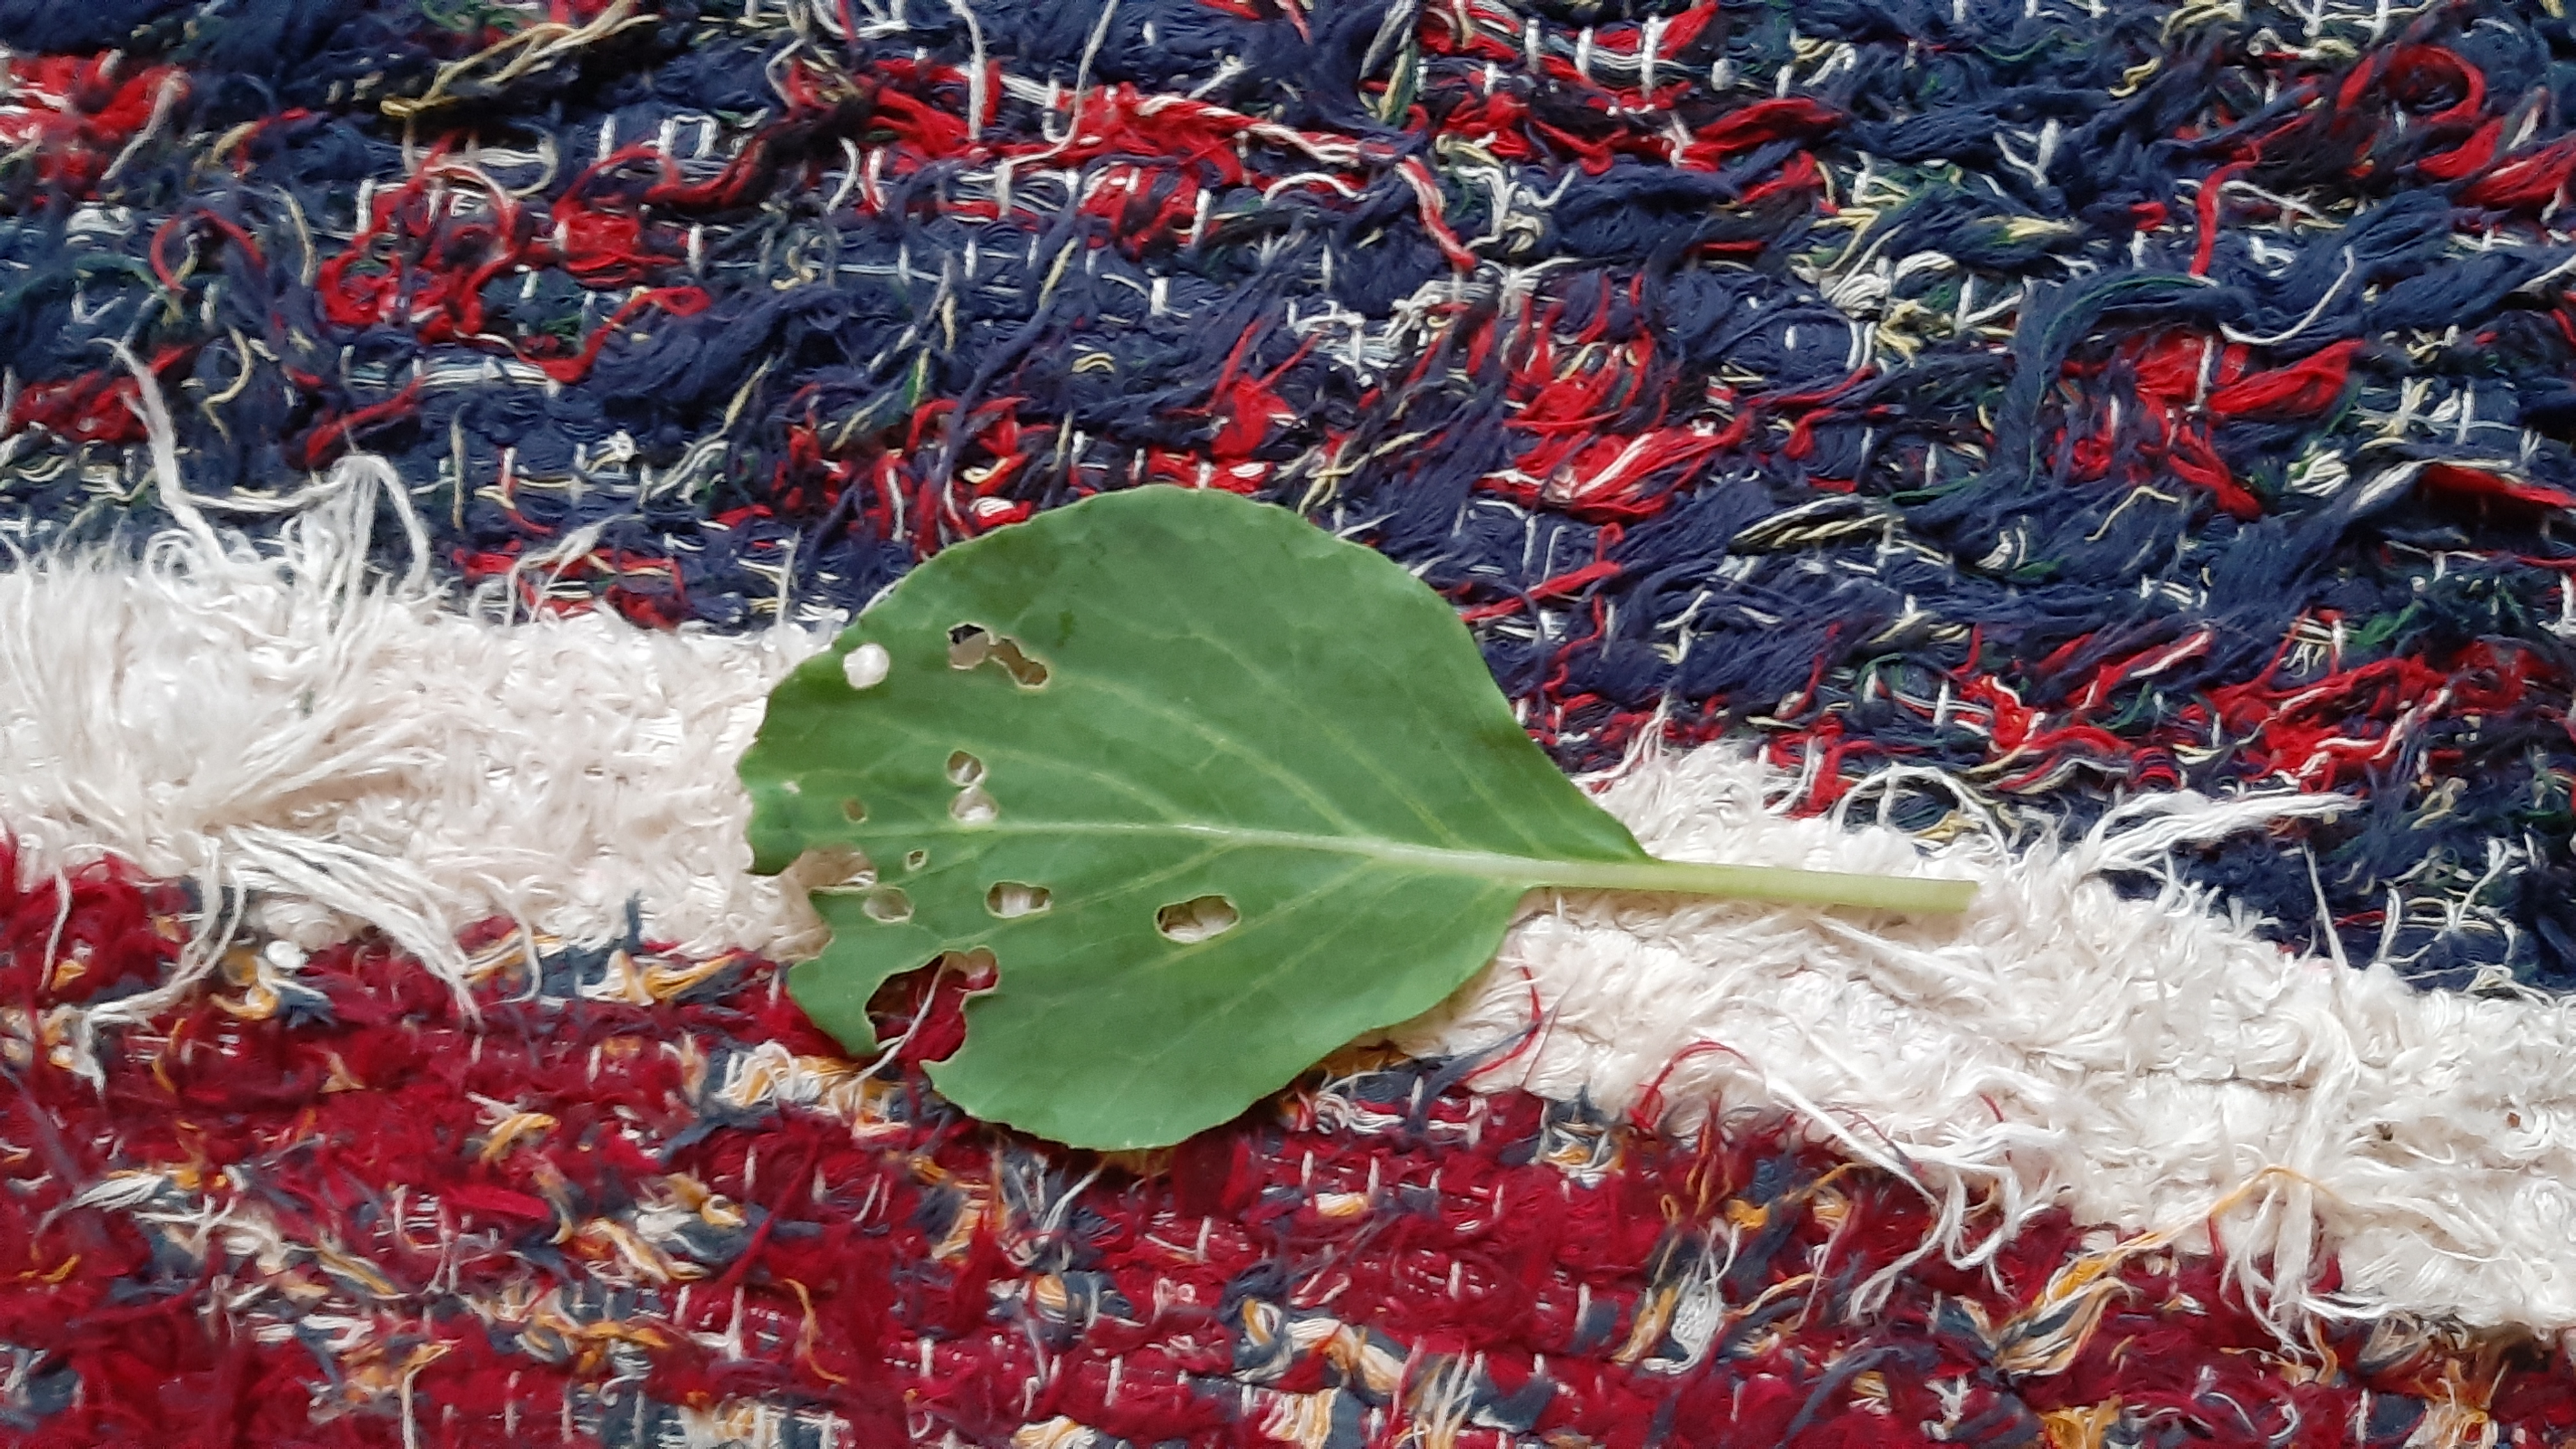
Plant: Kohlrabi